Kamen Rider Black

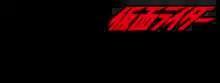

is a Japanese tokusatsu superhero-drama television series. It is the eighth installment in the "Kamen Rider" series and a co-production between Mainichi Broadcasting System and Toei. The series aired on all Japan News Network affiliates from October 4, 1987, to October 9, 1988. For distribution purposes, Toei refers to this television series as Masked Rider Black.